Yves Saint Laurent (film)

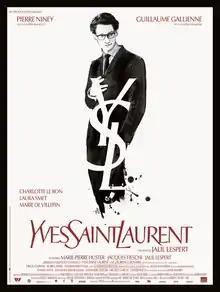
French theatrical release poster

Yves Saint Laurent is a 2014 French biographical drama film directed by Jalil Lespert and co-written with Jacques Fieschi, Jérémie Guez, and Marie-Pierre Huster. The film is based on the life of Yves Saint Laurent from 1958. The film stars Pierre Niney, Guillaume Gallienne, Charlotte Le Bon, Laura Smet, Marie de Villepin, Xavier Lafitte, and Nikolai Kinski.